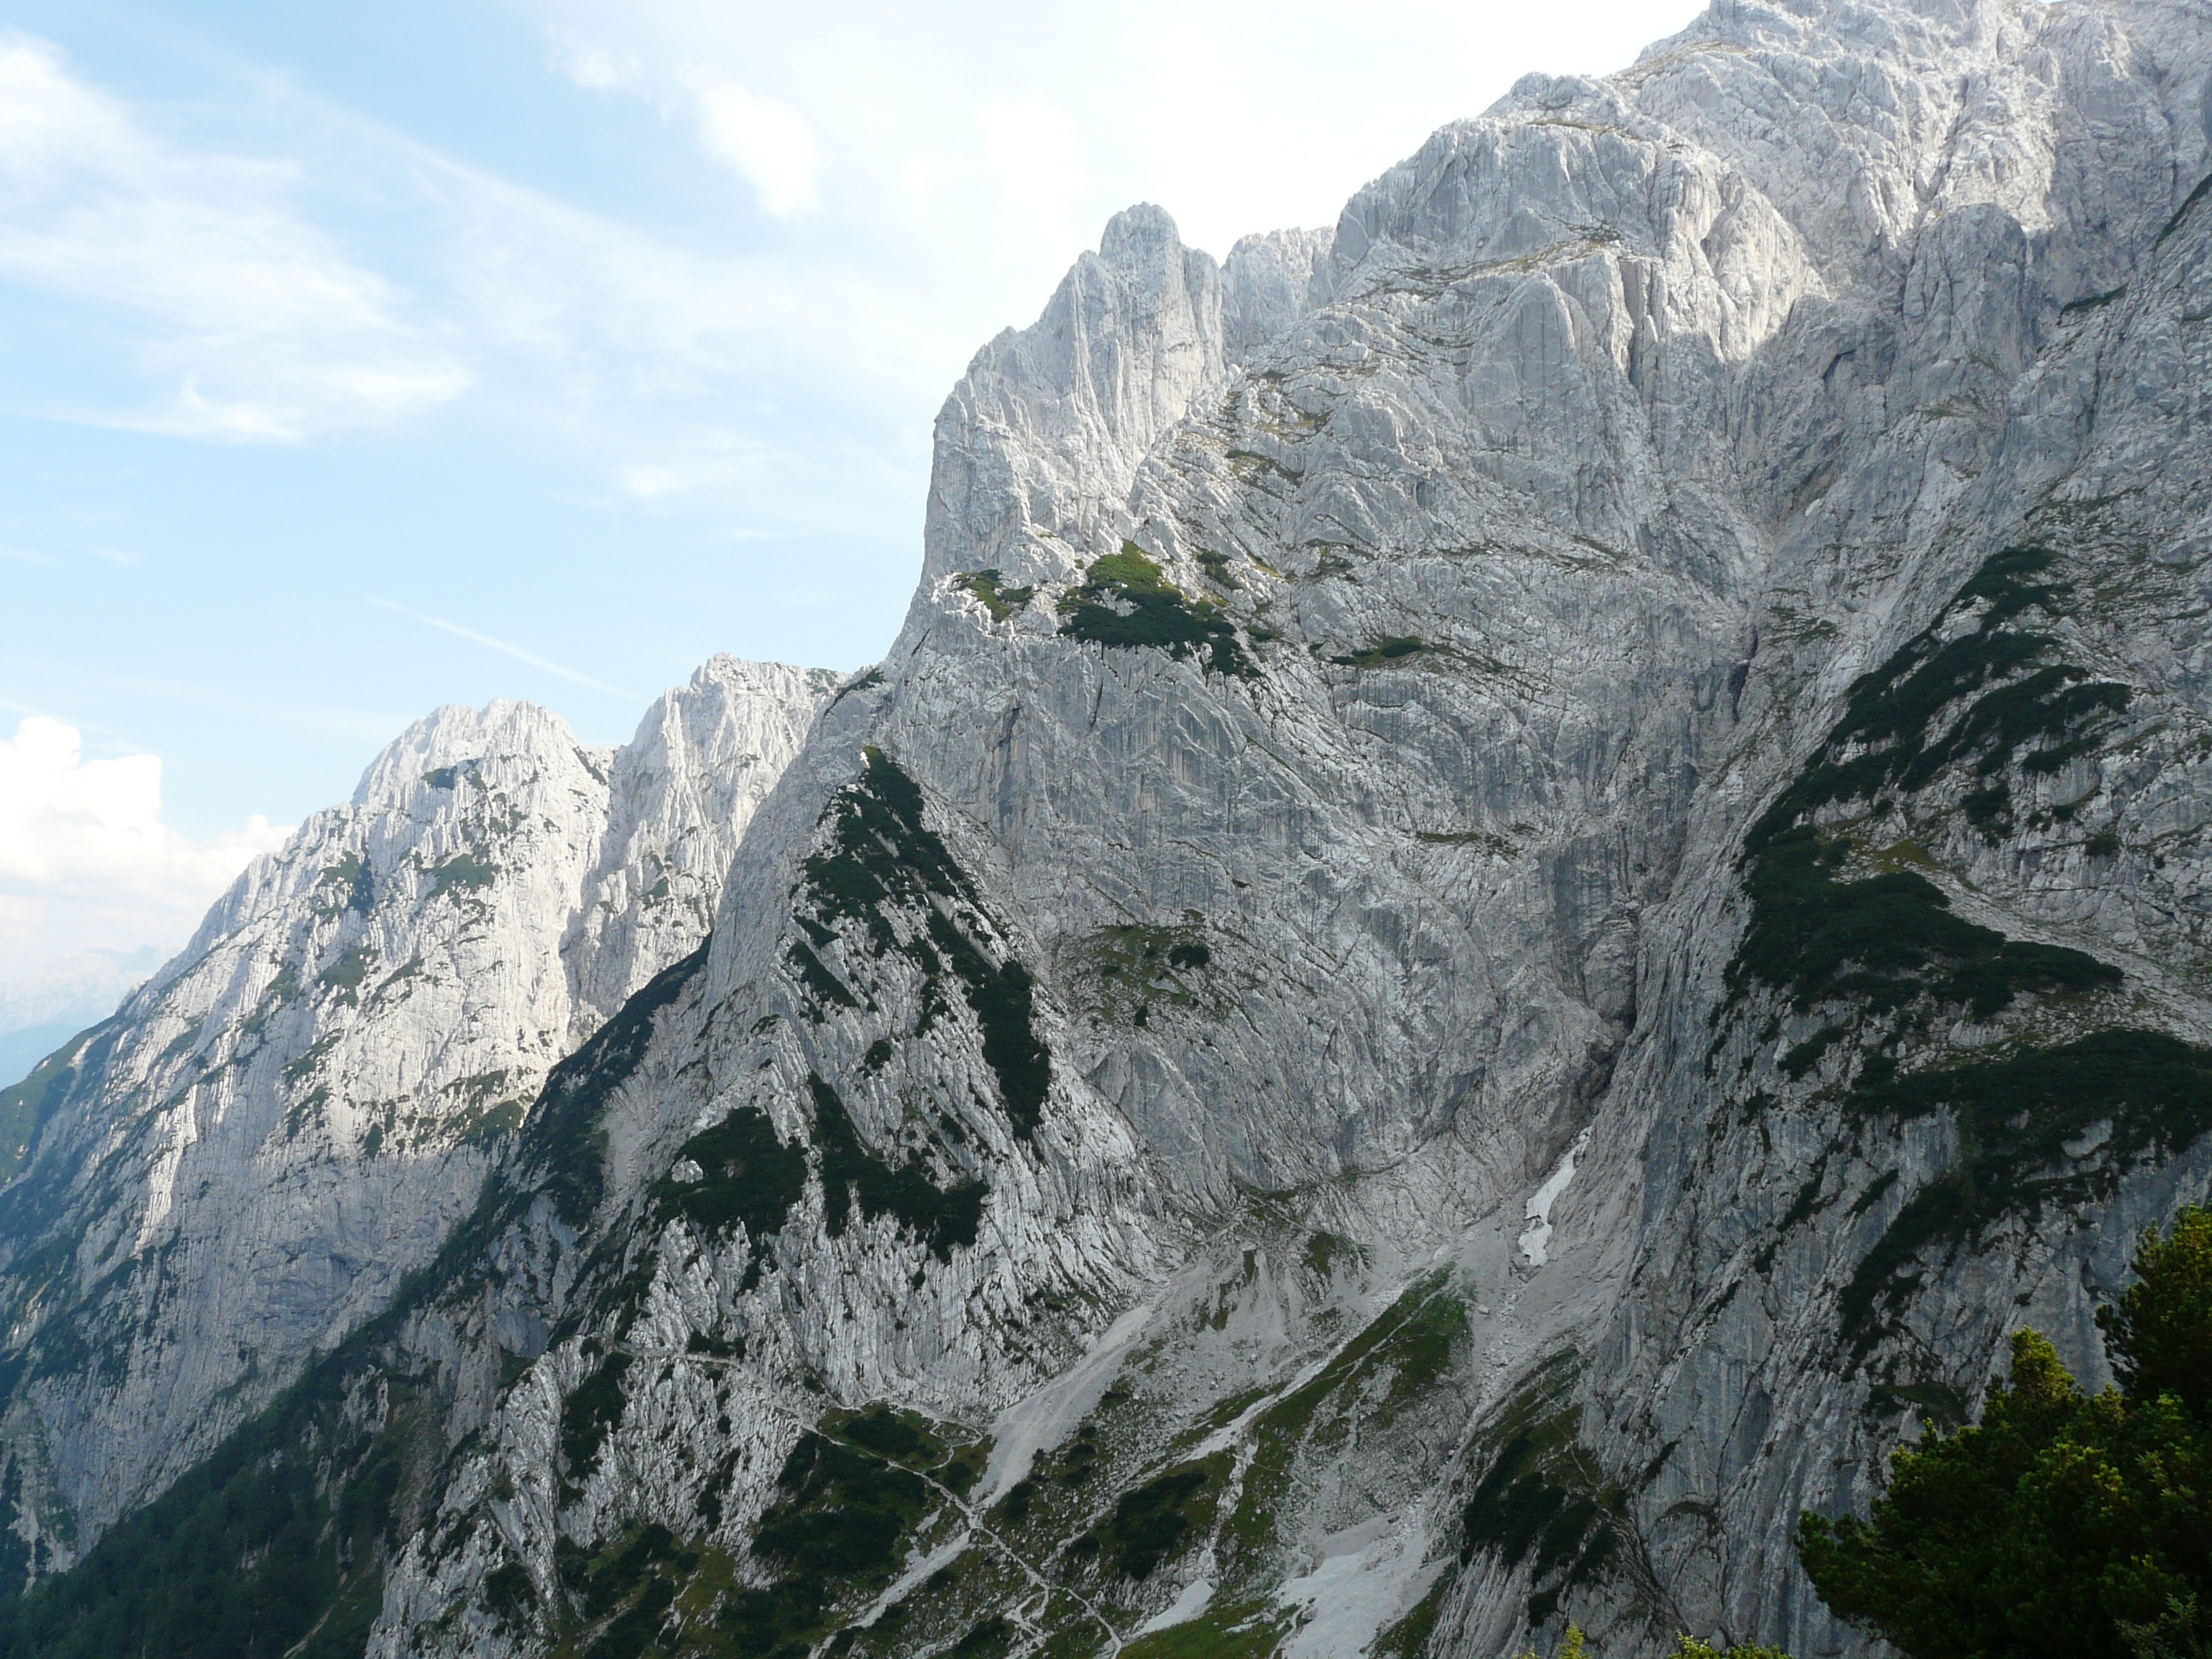
walking, mountain, adventure, valley, mountain range, cliff, alpine, terrain, ridge, summit, climb, massif, geology, mountains, alps, ravine, plateau, cirque, moraine, landform, extreme sports, mountain pass, wilderkaiser, alpine climbing, bergsport, steep wall, geographical feature, mountainous landforms, glacial landform, geological phenomenon, ar te, predigstuhl, totenkirchl